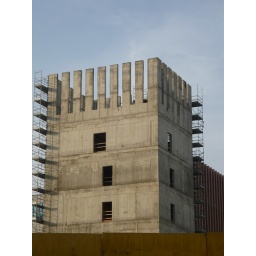
Blue sky again over new Bologna's castle